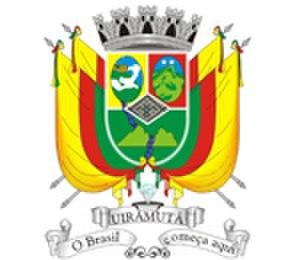
Uiramutã est un municipio du nord-est de l'État du Roraima. Sa population est de 7 403 habitants en 2007 pour une superficie de 8 066 km², soit 0,9 hab/km².